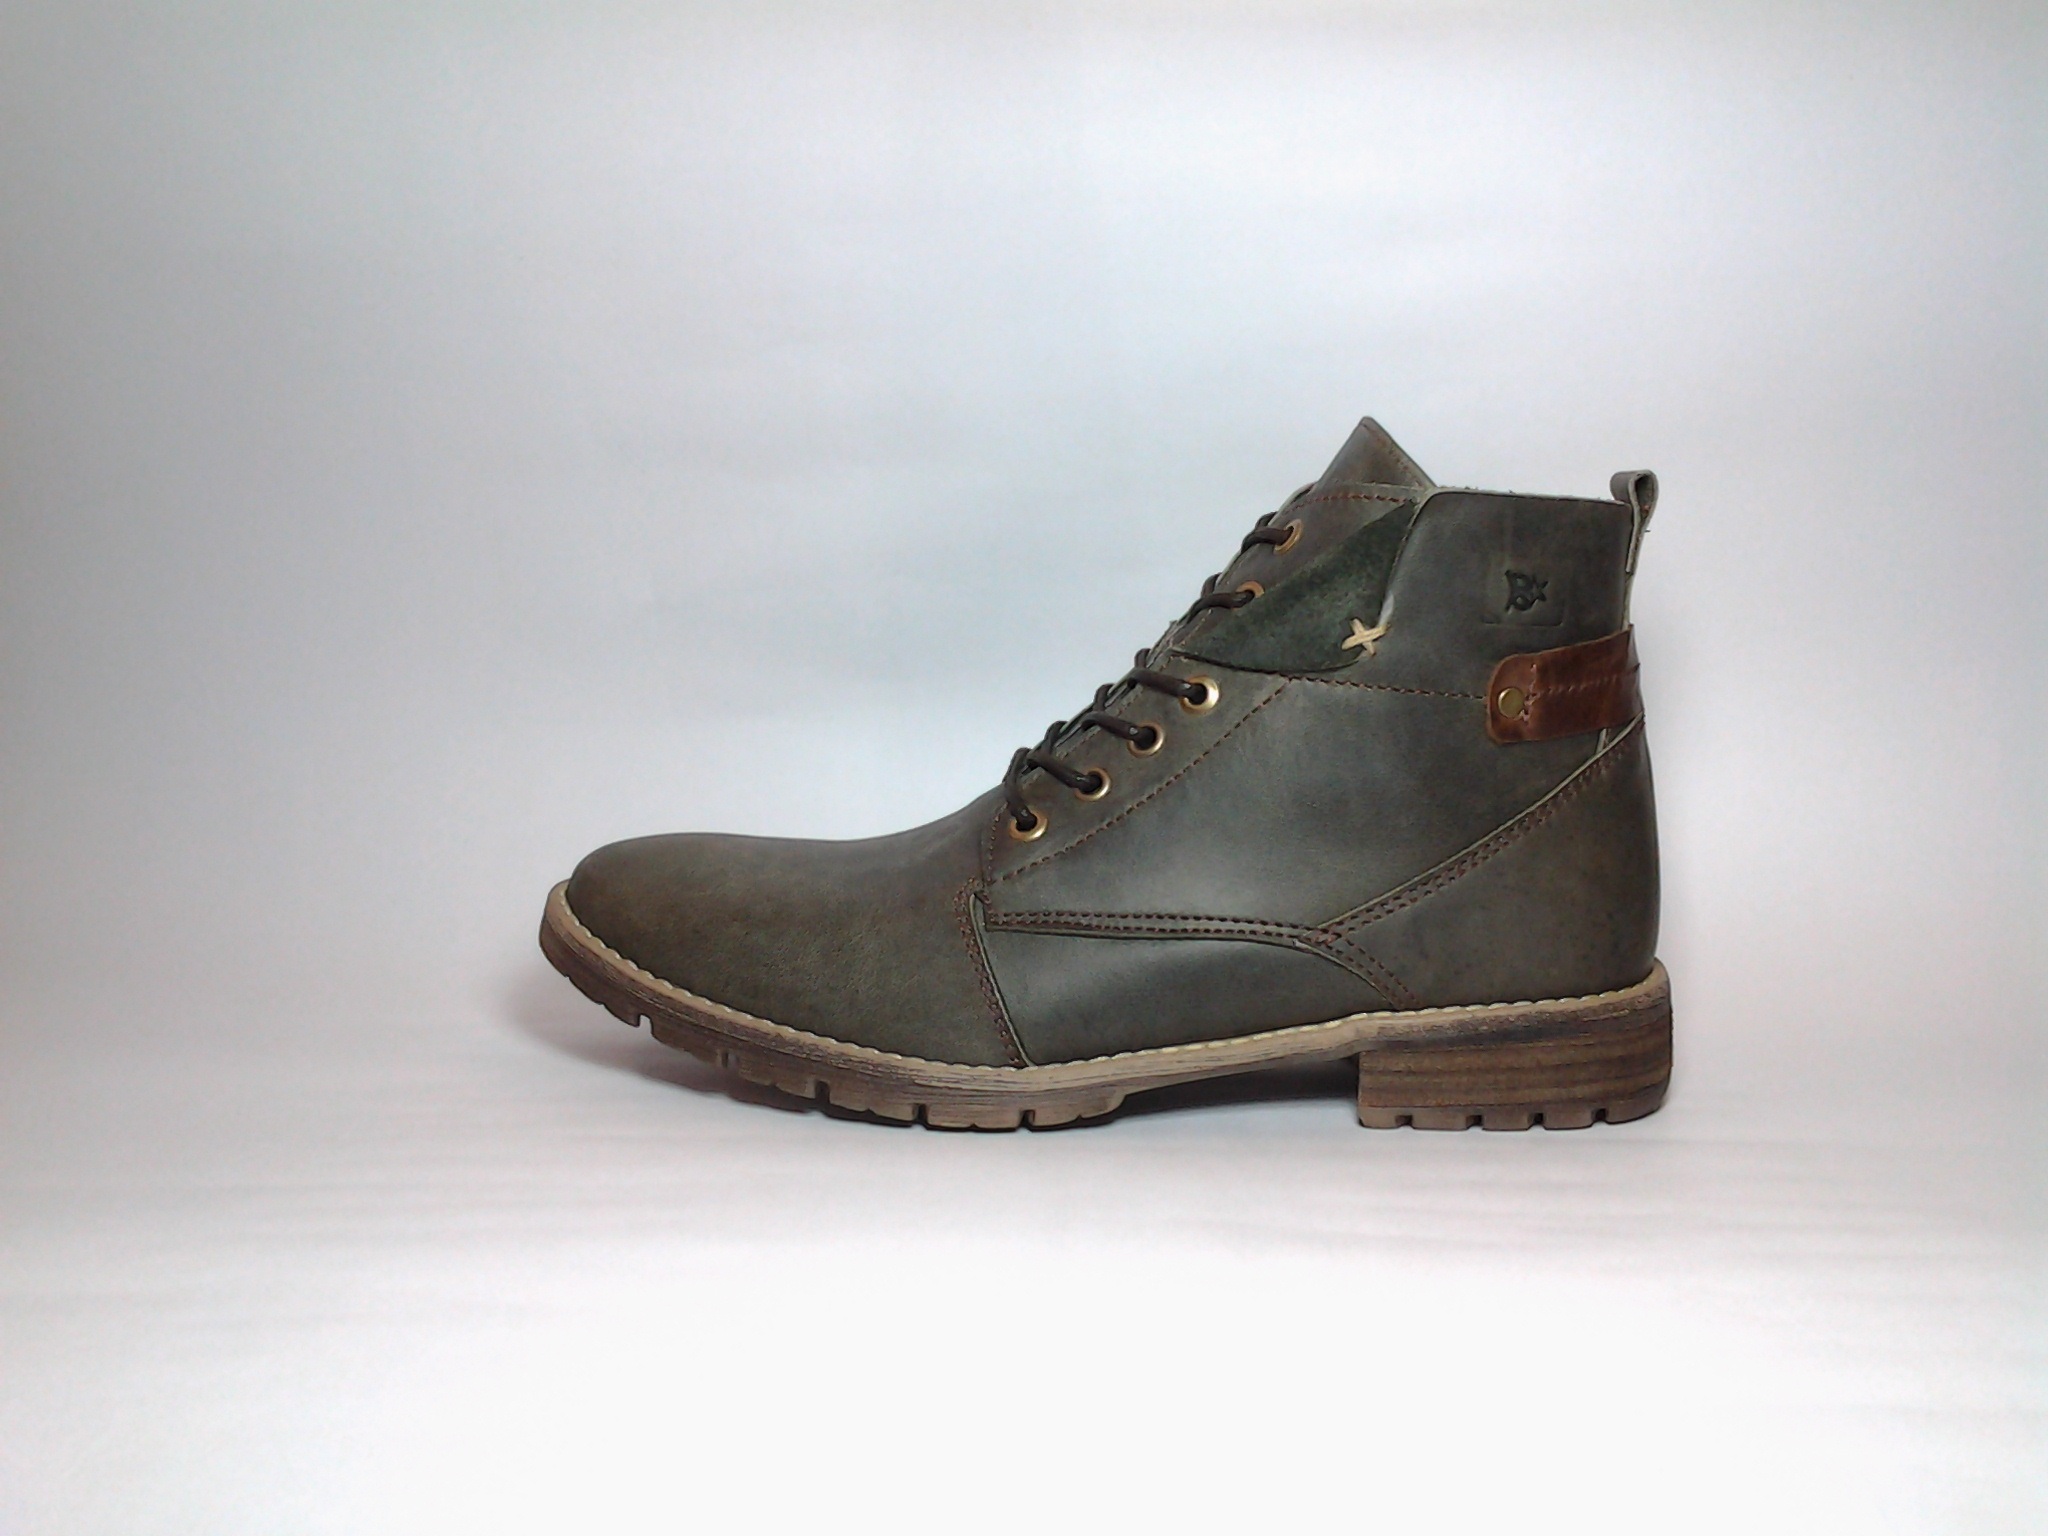
shoe, leather, boot, brown, modern, material, human body, textile, footwear, casual, ankle boots, outdoor shoe